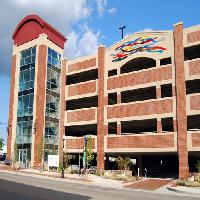
Weather: sun or clear